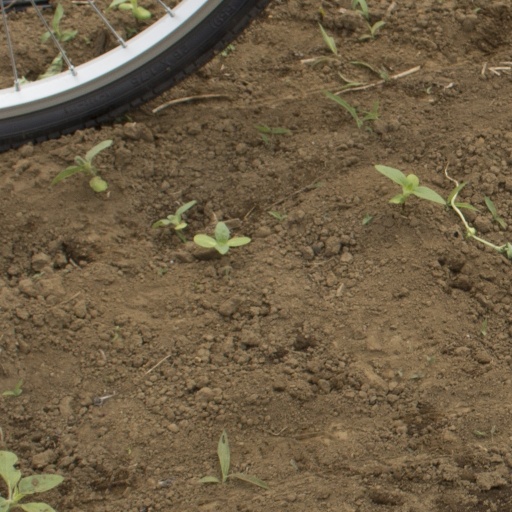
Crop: Jerusalem artichoke